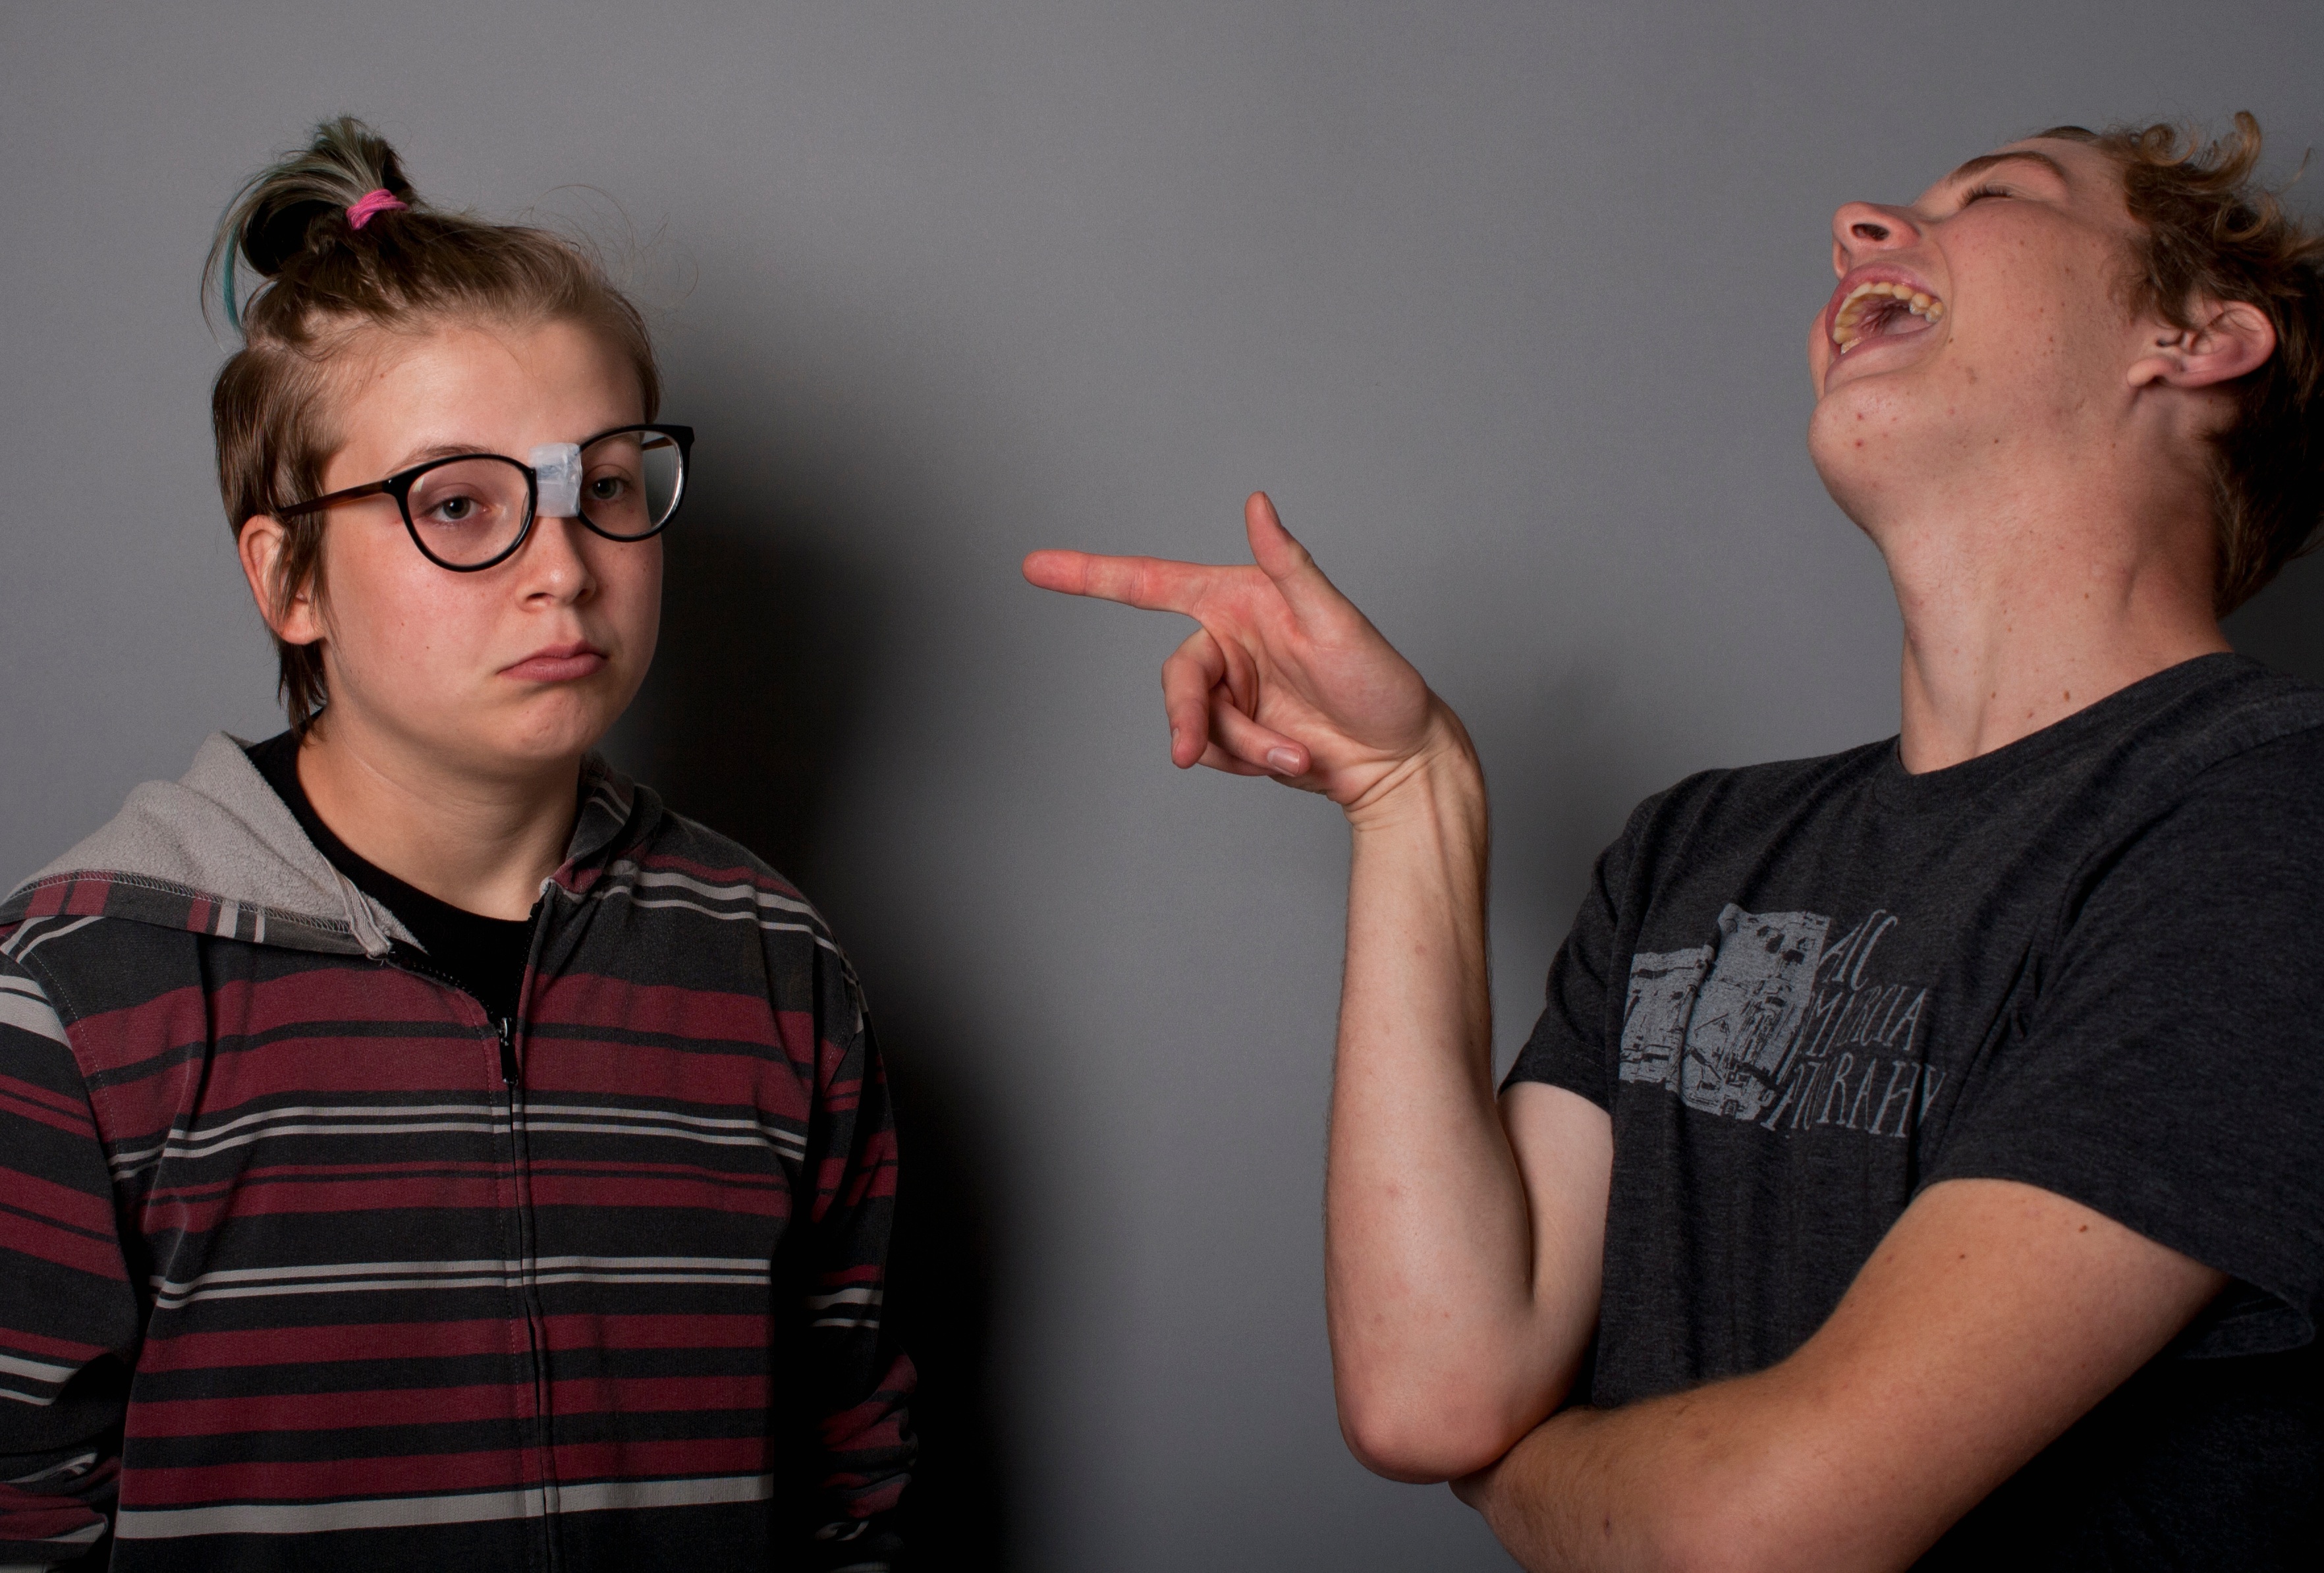
man, person, glasses, sense, facial hair, vision care